Tawny nurse shark

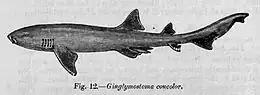
Early illustration of a tawny nurse shark from "Fauna of British India" (1889)

The tawny nurse shark was first described by French naturalist René-Primevère Lesson as "Scyllium ferrugineum", based on a long specimen from New Guinea. His short account was published in 1831 in . A more detailed description, along with an illustration, was published by German naturalist Eduard Rüppell in 1837 as "Nebrius concolor", based on a specimen from the Red Sea. Both names were retained, often in separate genera ("Ginglymostoma" and "Nebrius" respectively), until they were synonymized by Leonard Compagno in 1984. Compagno recognized that the tooth shape differences used to separate these species were the result of differences in age, with "N. concolor" representing younger individuals.